Fritz Wedel Jarlsberg

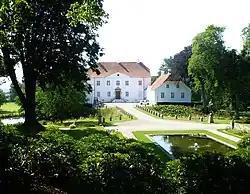
Palsgård on Jutland

Fredrik Wedel Jarlsberg was born in Christiania (now Oslo), Norway. He was the son of Baron Frederik Joachim Wedel Jarlsberg and Baroness Juliane Wedel Jarlsberg. On both his father's and mother's side, he was a member of a branch of Norway's foremost nobility. He maintained the title of baron in Denmark, which had not abolished nobility titles following the separation of Denmark-Norway. Earlier in Norway, his family was officially recognised as barons.